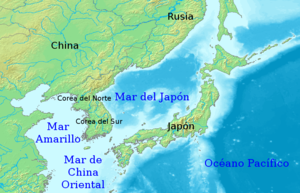
Ce tableau liste toutes les mers du monde que l'Organisation hydrographique internationale reconnaît comme telles dans sa publication S-23 Limites des océans et des mers. Dans cette publication tous les mers et océans ont un numéro d'identification, et on y trouve une description littéraire précise de leurs limites. Ces numéros d'identification sont ceux qui ordonnent cette table.